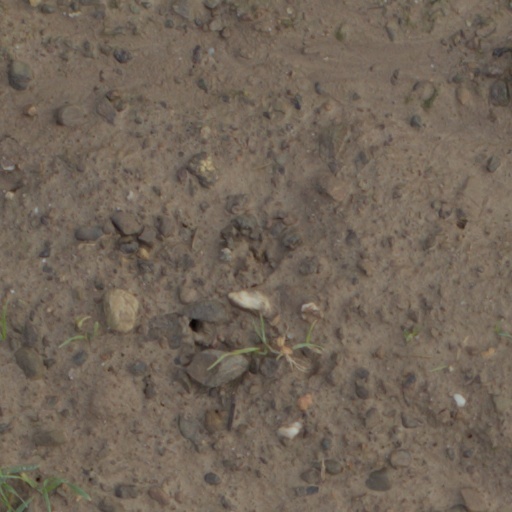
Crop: wheat